Kapsan faction incident

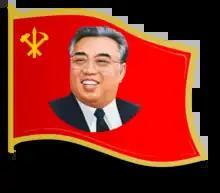
A modern Kim Il-sung badge

The Kapsan faction incident was, in the words of scholar Lim Jae-cheon, "a watershed moment in North Korean politics". It marked the last credible challenge to Kim Il Sung's position. Once the faction had been removed, Kim's grip on power hardened and his cult of personality intensified. What followed was an upsurge in propaganda similar to that in China during the Cultural Revolution. Kim Il-sung badges were introduced and it became mandatory to quote Kim in public meetings. All hitherto published books were inspected for correctness and many volumes were burnt. Soon after the incident, Kim Yong-ju, Kim Il Sung's brother, codified his rule in the influential Ten Principles for the Establishment of a Monolithic Ideological System. Kim Il Sung announced the principles to the public in a speech held at the SPA on 16 December 1967 entitled "Let Us Embody the Revolutionary Spirit of Independence, Self-Sustenance, and Self-Defense More Thoroughly in all Branches of State Activity". After the incident, the Korean word for leader, "suryong", which had been used for the leader of any group, or for Lenin or Stalin, came to exclusively mean Kim Il Sung.